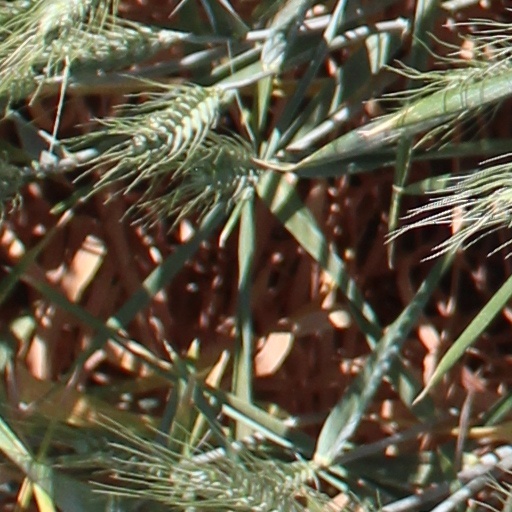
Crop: wheat